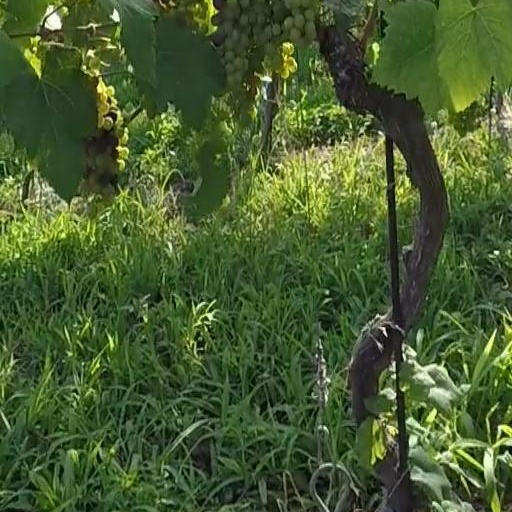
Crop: grape